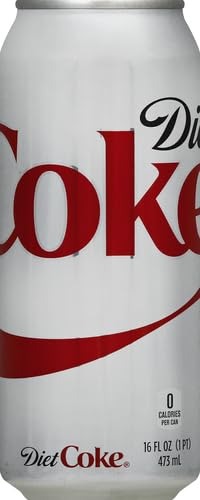
Item Name: 1200/2000 Beavertail 400078 Stealth Shadow Grass Duck Hunting Boat Blind
Bullet Point: Diet Coke (16oz)
Value: 16.0
Unit: Fl Oz

Price: 2.39